One Man Gang

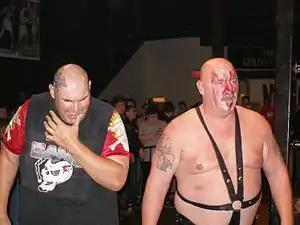
One Man Gang (left) and Smash at Chikara's King of Trios 2008

Gang worked for many territories during this time for three years. His biggest success was in Florida where he had a feud with Dusty Rhodes from 1983 to 1984. Also, he feuded with Blackjack Mulligan and Mike Rotunda. He teamed up with Ron Bass and won the tag team titles defeating Rhodes and Mike Davis. Two months after they dropped the titles to Rotunda and Davis. In November 1984 as Panama Gang, he became the last NWA Brass Knuckles Championship (Florida version) defeating Mulligan. Later the title was abandoned when Gang left the territory in 1985.